Ugoy-ugoy
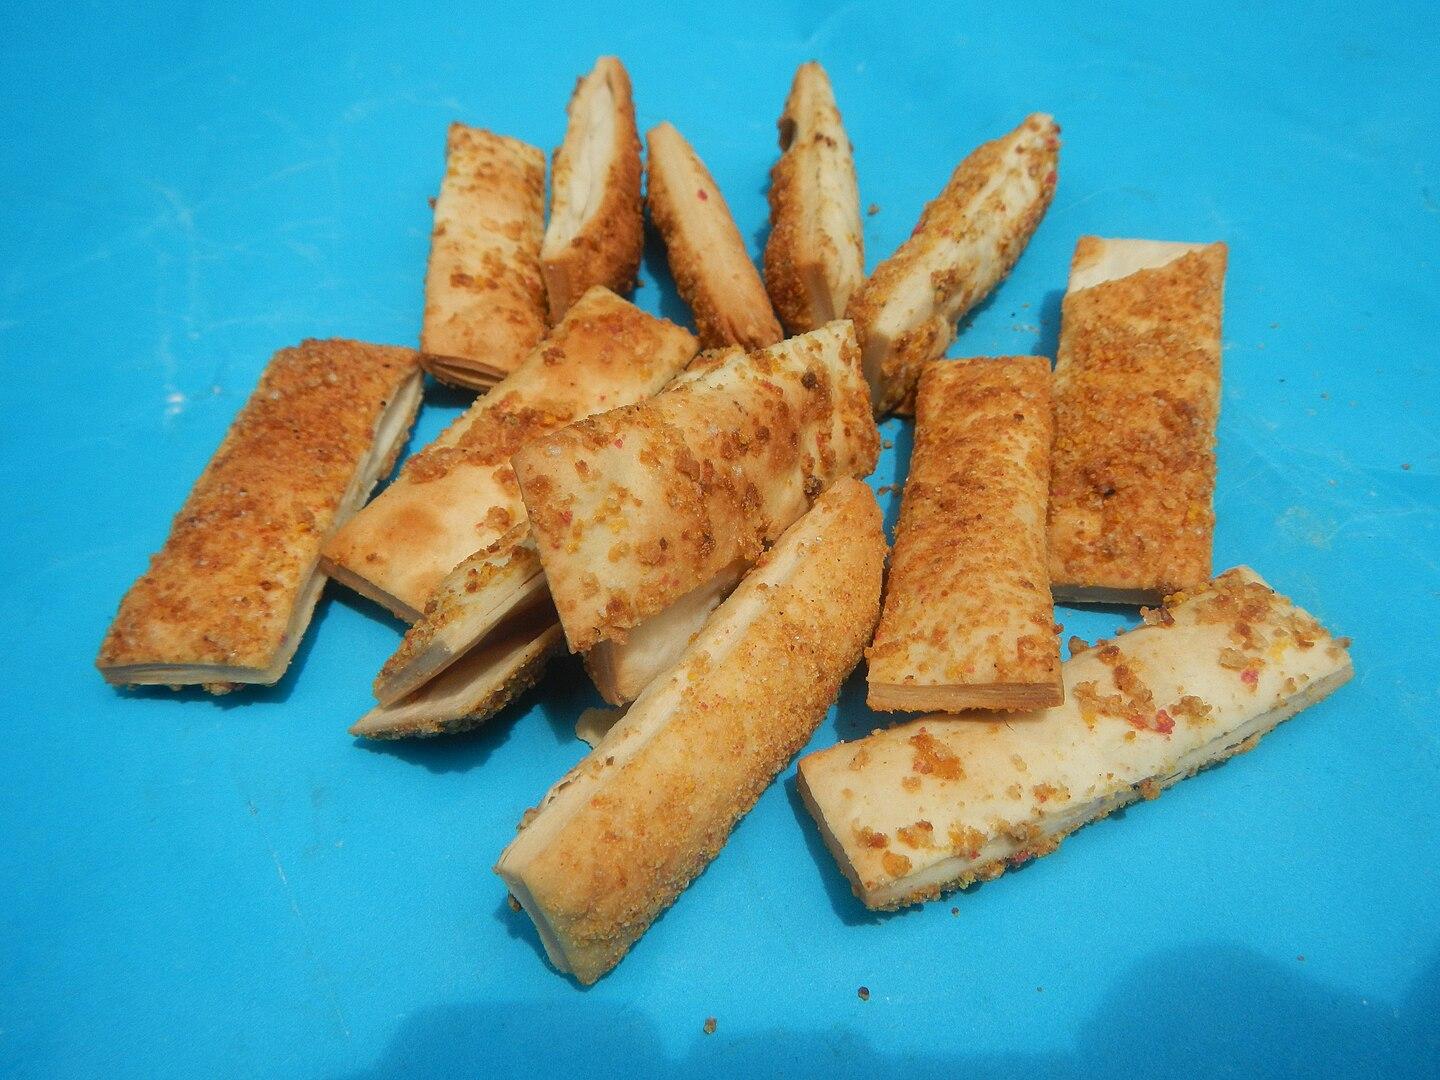
Also known as:
Category: biscuit (layered biscuit)
Cuisine: Filipino
Associated cuisines: Filipino
Area: Iloilo
Countries: Philippines
Region: South Eastern Asia, , , ,
The dish is a type of layered biscuits. They are typically rectangular or ribbon-like in shape and are topped with granulated sugar.